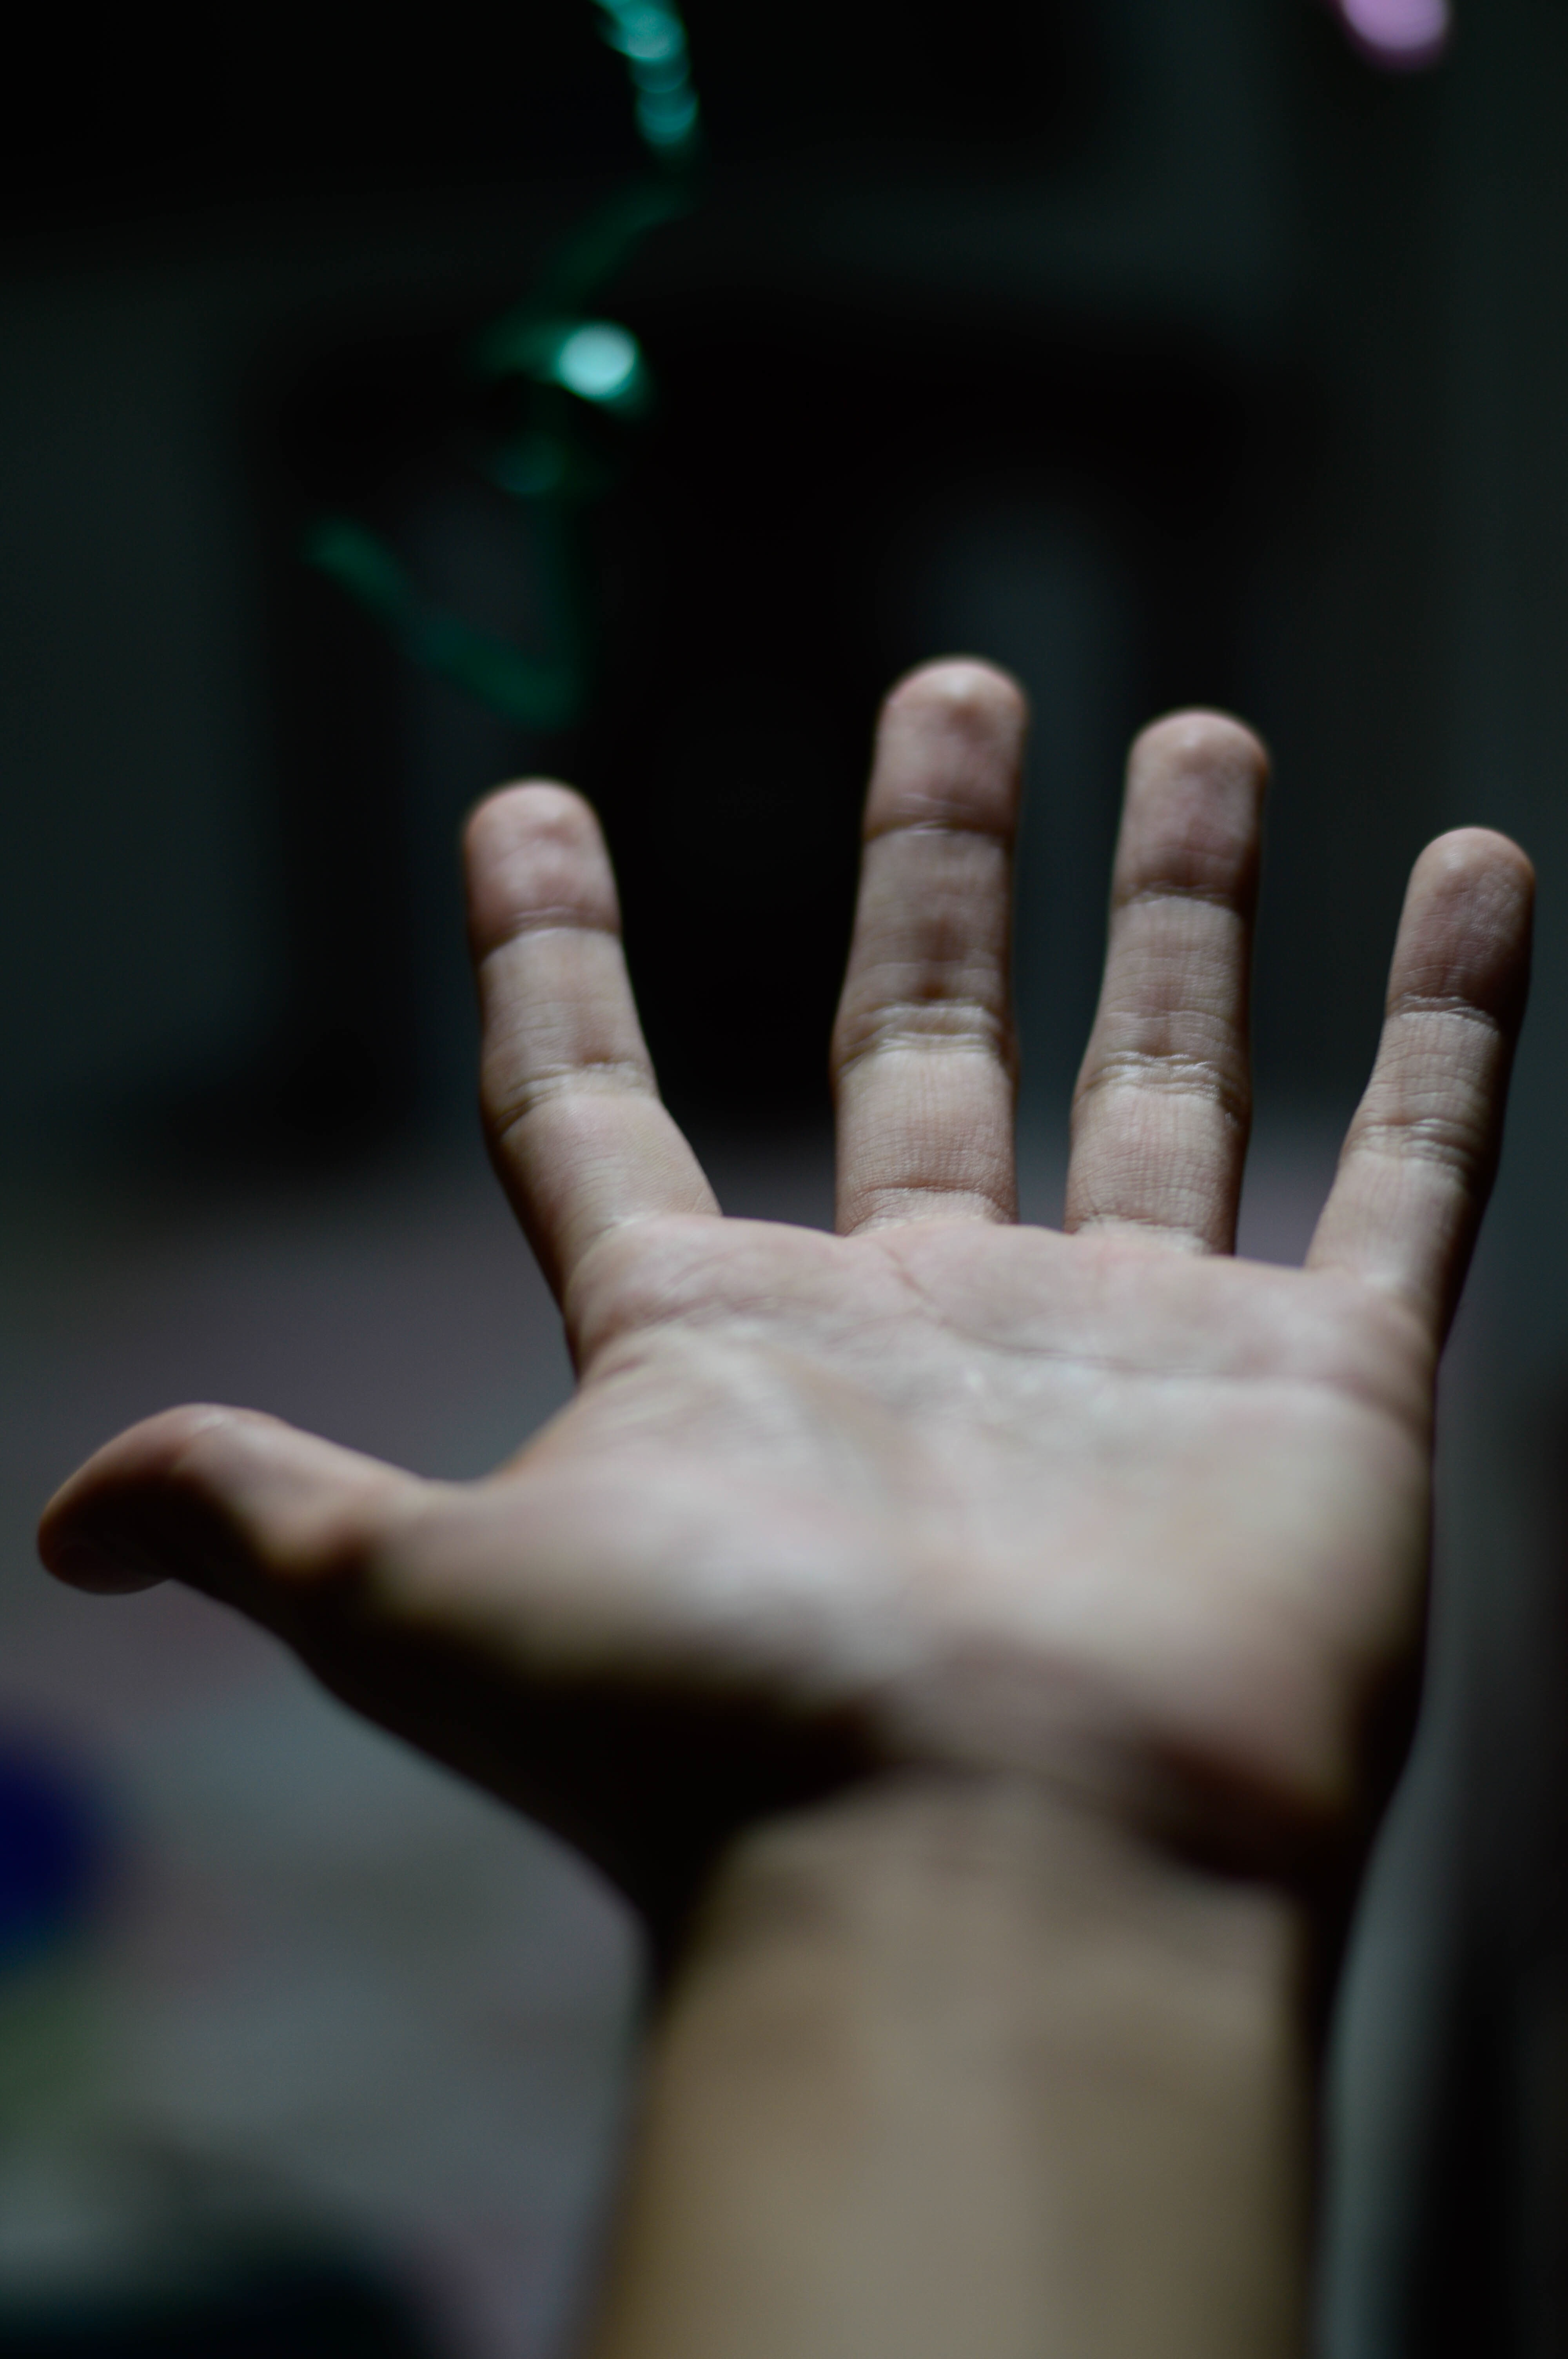
hand, finger, arm, close up, interaction, sense